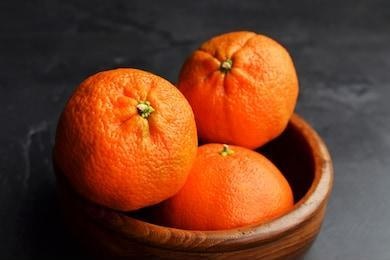
Label: mandarine